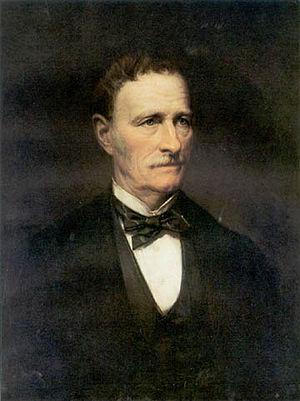
Le secrétaire à la Guerre des États-Unis est un ancien membre du cabinet des États-Unis en sa qualité de dirigeant du département de la Guerre.